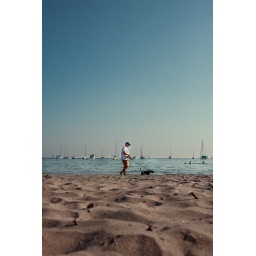
a walk by the water with the dog